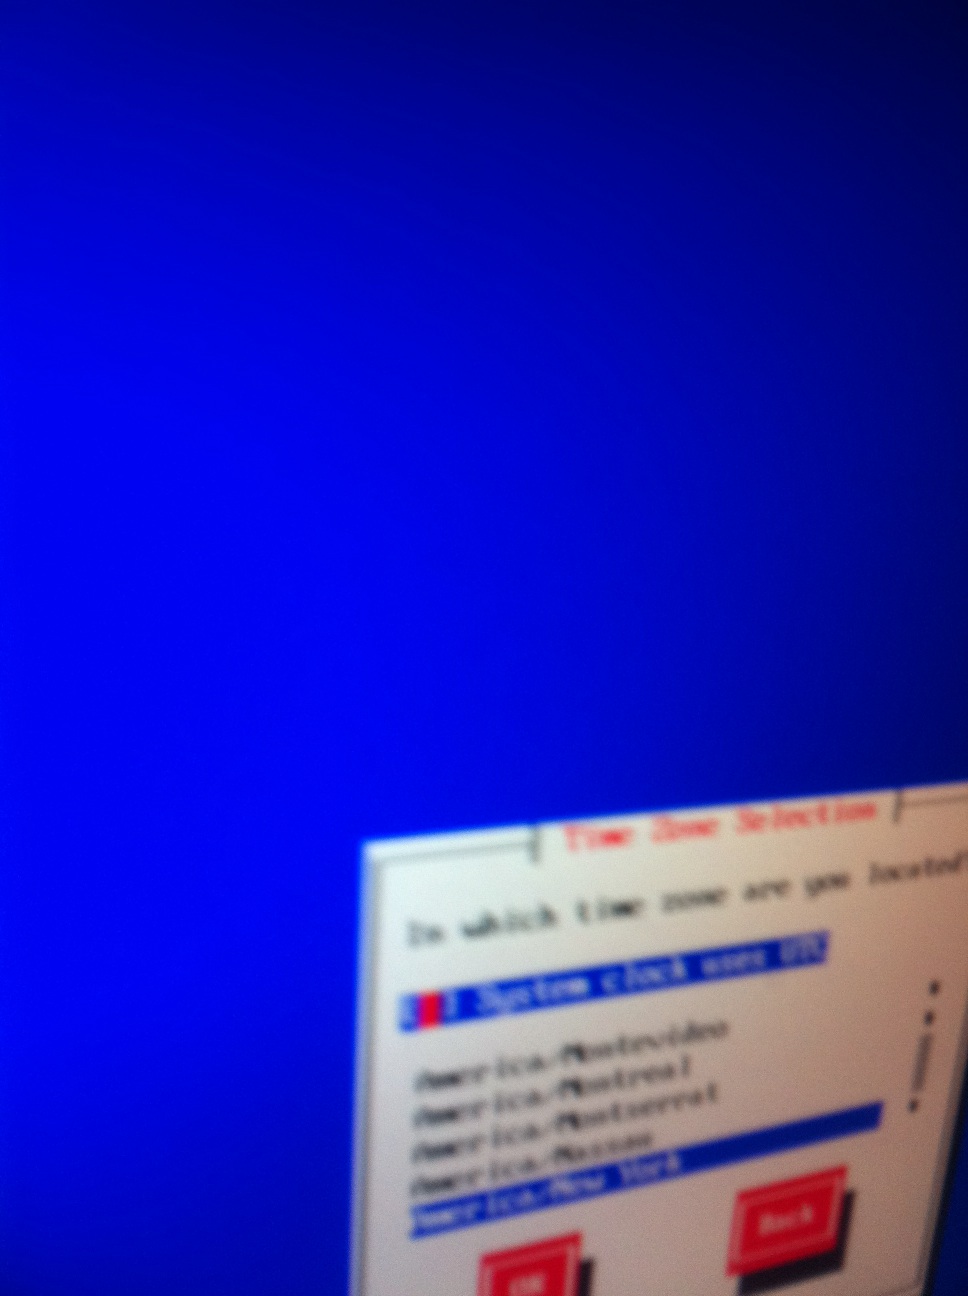Question: What is the text on the screen?
Answer: unanswerable